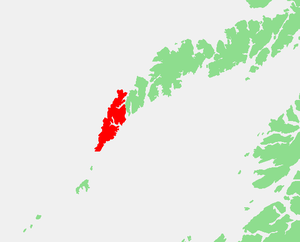
Moskenesøya est une île de l'archipel des Lofoten, en Norvège.